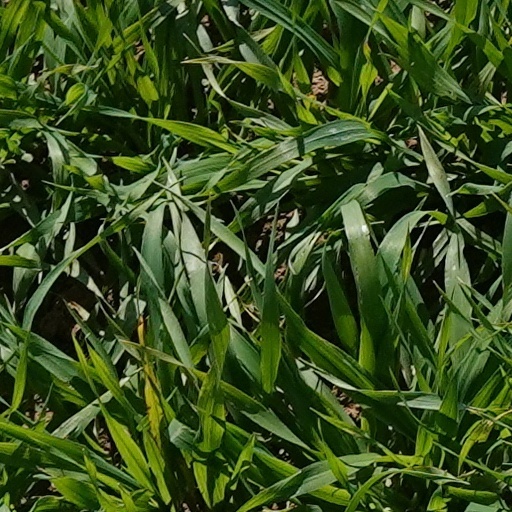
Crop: wheat